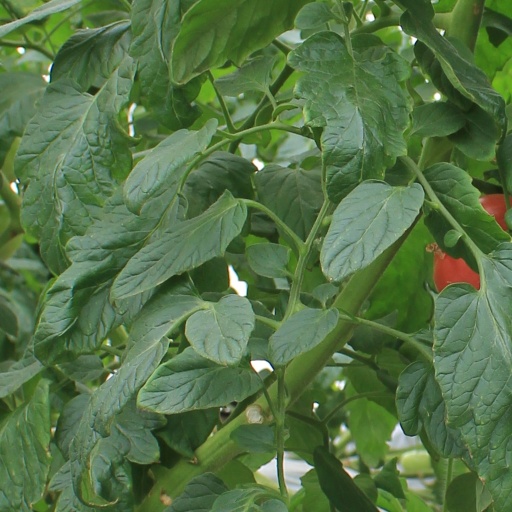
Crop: tomato